WHK (AM)

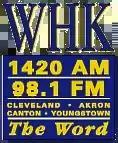

Dee's departure caused WHK's ratings to decline substantially against WKSW, while WWWE reverted to MOR in August 1983. Conceding the country battle outright to WKSW, WHK flipped to oldies on April 24, 1984, as "14K Solid Gold" intended as complementary to WMMS and utilizing that station's existing record library, with WMMS calling it a "transistor sister". Gorman, who helped oversee the launch of "14K", boasted that the station would play "full-service rock 'n' roll, and no wimpy stuff either, no Barry Manilow or Bobby Sherman." The station also carried Dr. Demento's syndicated show on weekends. WHK's relationship with the Browns ended after the 1984 season when team owner Art Modell attempted to move the radio rights to his own station, WJW and later sold WJW to purchase WWWE and WDOK.